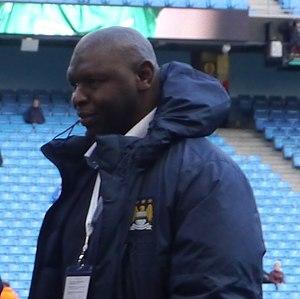
Photo de Shaun Goater.
Shaun Goater, MBE, né le 25 février 1970 à Hamilton, est un footballeur international bermudien qui évolue au poste d'attaquant pour plusieurs clubs anglais entre 1989 et 2006.